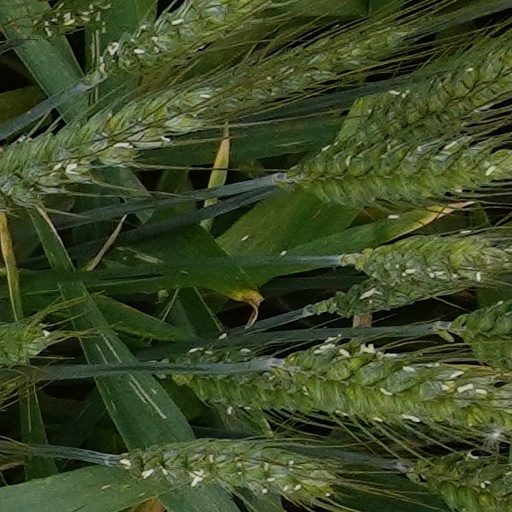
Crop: wheat